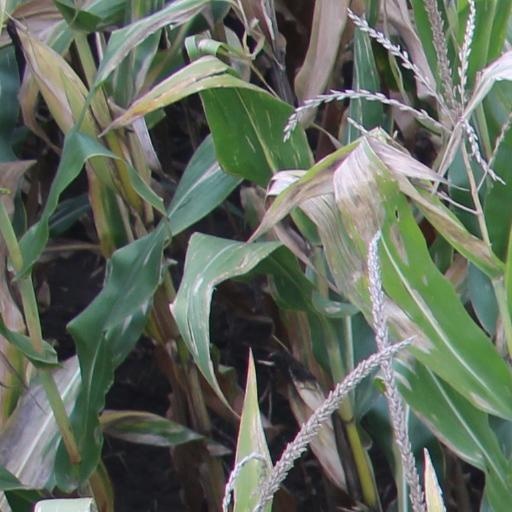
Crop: maize; corn